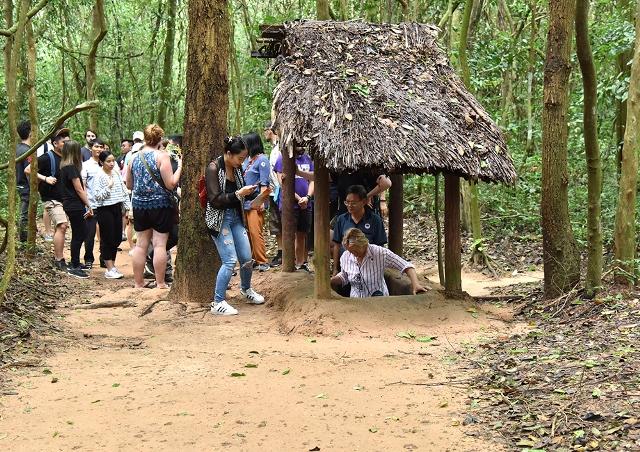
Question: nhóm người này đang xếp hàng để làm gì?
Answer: để chuẩn bị đi vào một căn hầm